Macauley Jones

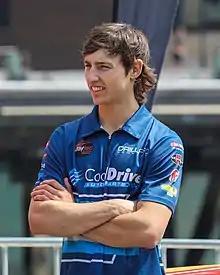
Jones at the Adelaide 500 in 2020

Macauley Jones (born 8 October 1994) is an Australian racing driver who competes in the Repco Supercars Championship, driving a Chevrolet Camaro ZL1 for Brad Jones Racing.